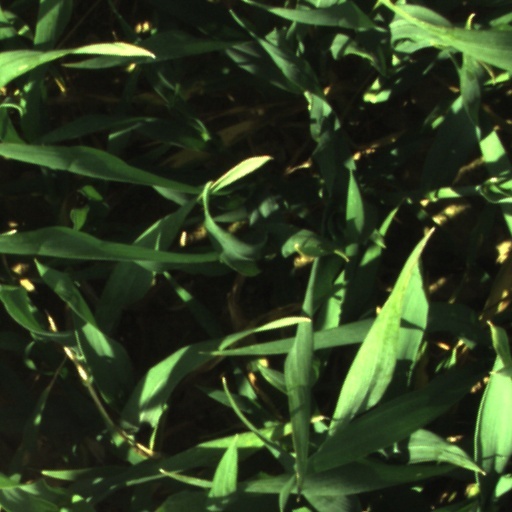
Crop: wheat